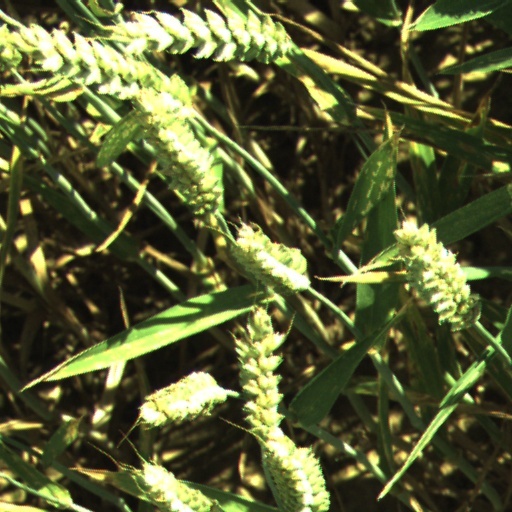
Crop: wheat